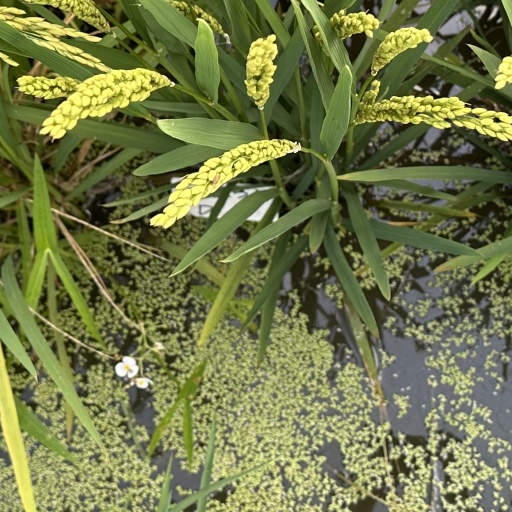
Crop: rice